Snoopy Museum Tokyo

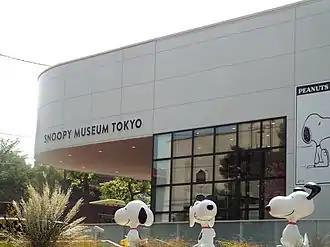
Old museum in Roppongi

The original Snoopy Museum Tokyo opened in Roppongi on 23 April 2016, and attracted almost a million visitors for the next two years. It closed its doors in 2018, the year which also marked the 50th anniversary of "Peanuts" being first introduced in Japan, after its final exhibition (21 April to 24 September 2018).